Clairlea

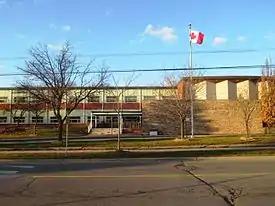
W. A. Porter Collegiate Institute is a secondary school situated in Clairlea.

Two public school boards operate schools within Clairlea, the Toronto Catholic District School Board (TCDSB), and the Toronto District School Board (TDSB). TCDSB is a public separate school board, whereas TDSB is a public secular school board.